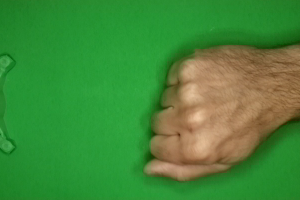
Label: rock